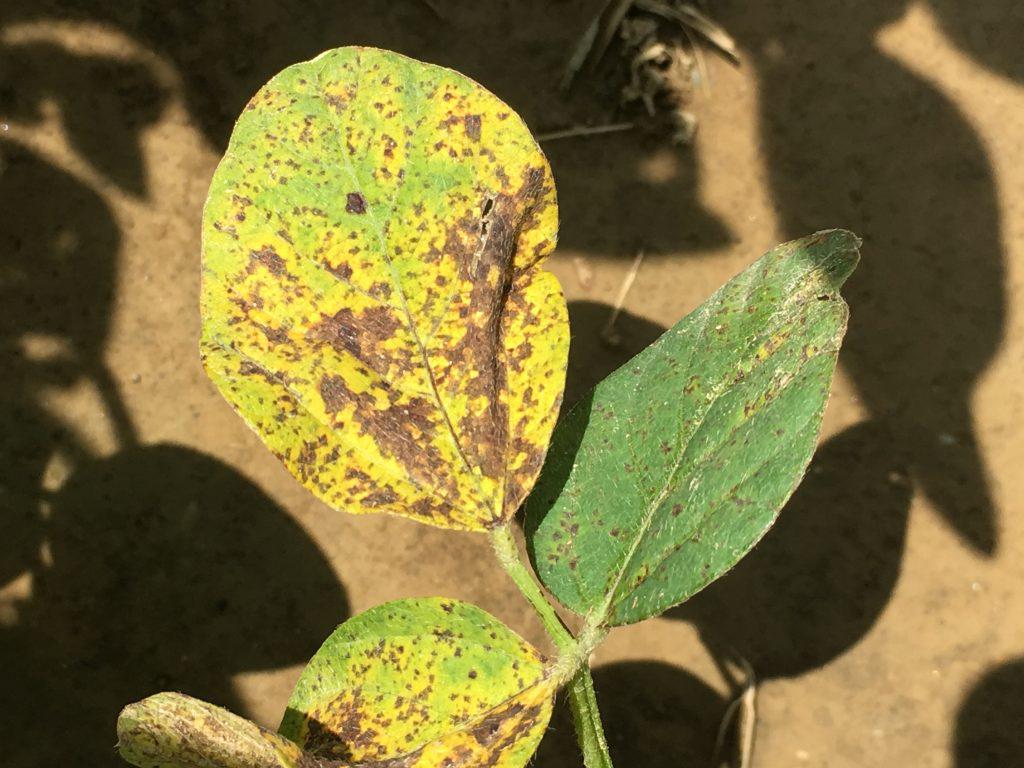
Plant: Soybean
Disease: soybean brown spot